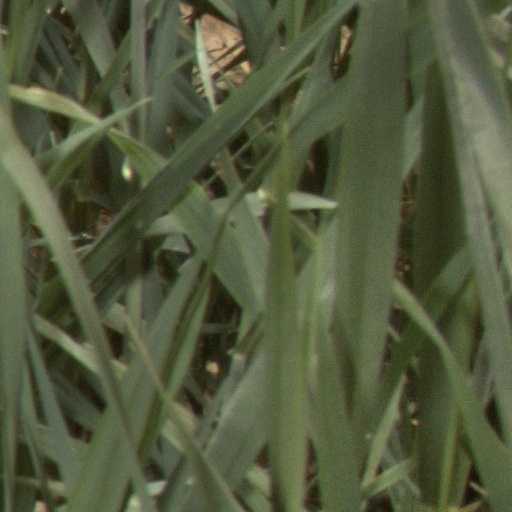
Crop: wheat